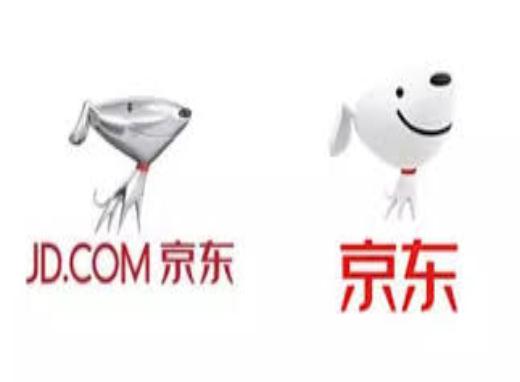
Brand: jd
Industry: Others